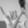
ASL letter: Y